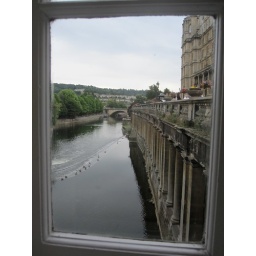
We got tea and scones on the bridge over the river. The building is only about 10 feet wide